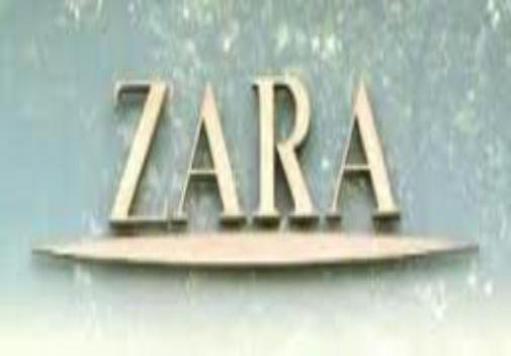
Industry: Clothes